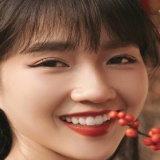
diễn viên Kiều Trinh Xíu